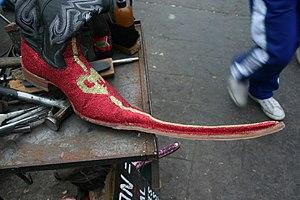
Les bottes tribaleras mexicaines sont des chaussures d'homme qui se caractérisent par une pointe longue. Elles s'établissent comme une mode dans quelques endroits des États-Unis aussi bien qu'au Mexique. Elles sont originaires de Matehuala dans l'état de San Luis Potosí. Ces bottes obtiennent une grande popularité en raison du genre musical tribal guarachero dans lequel elles font partie de l'habillement et de la danse.